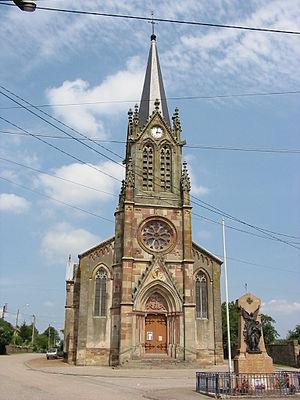
Magnières est une commune française située dans le département de Meurthe-et-Moselle en région Grand Est.